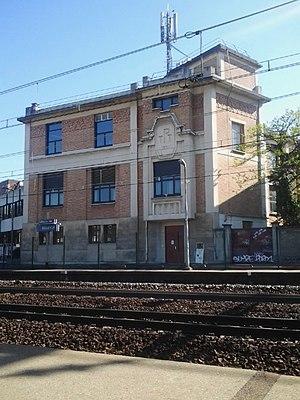
Central téléphonique Observatoire - Meudon (92), 5 avenue du 11 Novembre - Avril 2014.
Bellevue est un quartier de la ville de Meudon dans le département des Hauts-de-Seine. Le quartier est situé sur les hauteurs de Meudon, à proximité de la commune de Sèvres. Il est connu pour sa vue panoramique sur Paris et ses alentours.
Pendant plus d'un demi-siècle, de 1912 à 1963, le préfixe des numéros de téléphone de Paris et d'une grande partie de sa banlieue est un nom de lieu ou de personne. Avec l'apparition de l'automatique en 1928, on compose sur le cadran les trois premières lettres de l'indicatif suivies de deux nombres de deux chiffres.